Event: Nepal Earthquake
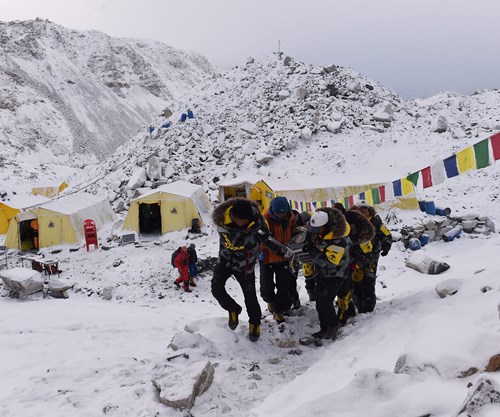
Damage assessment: damage